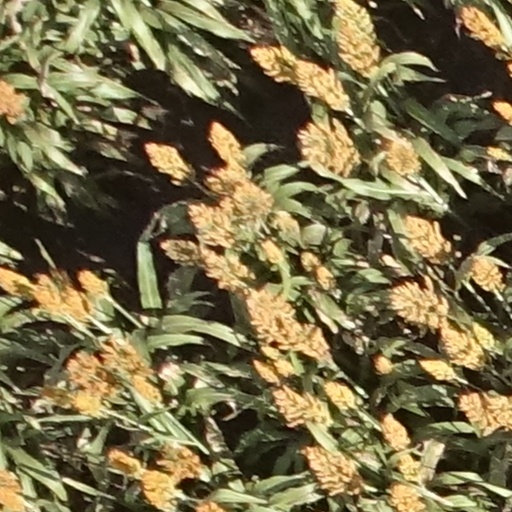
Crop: sorghum